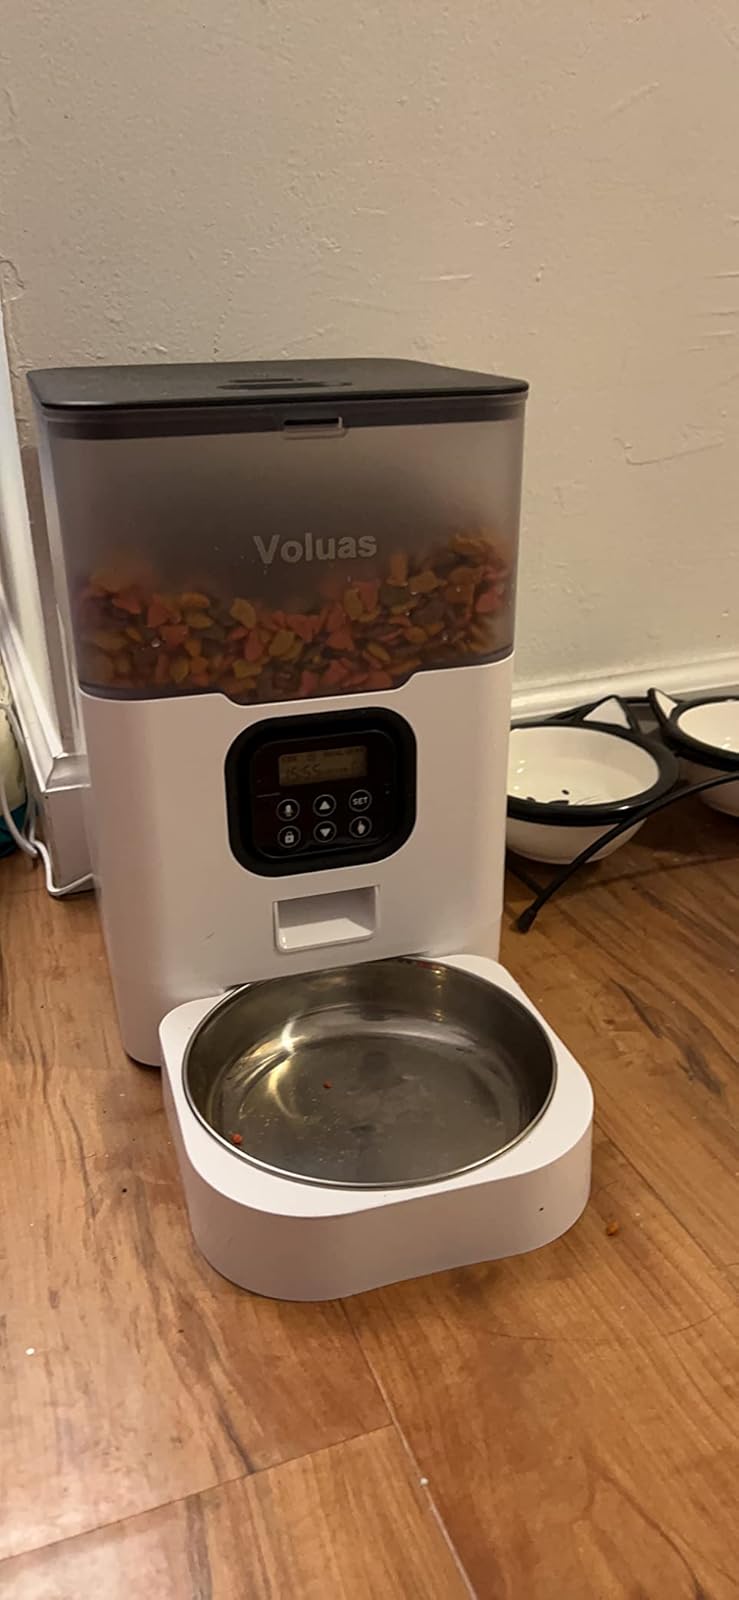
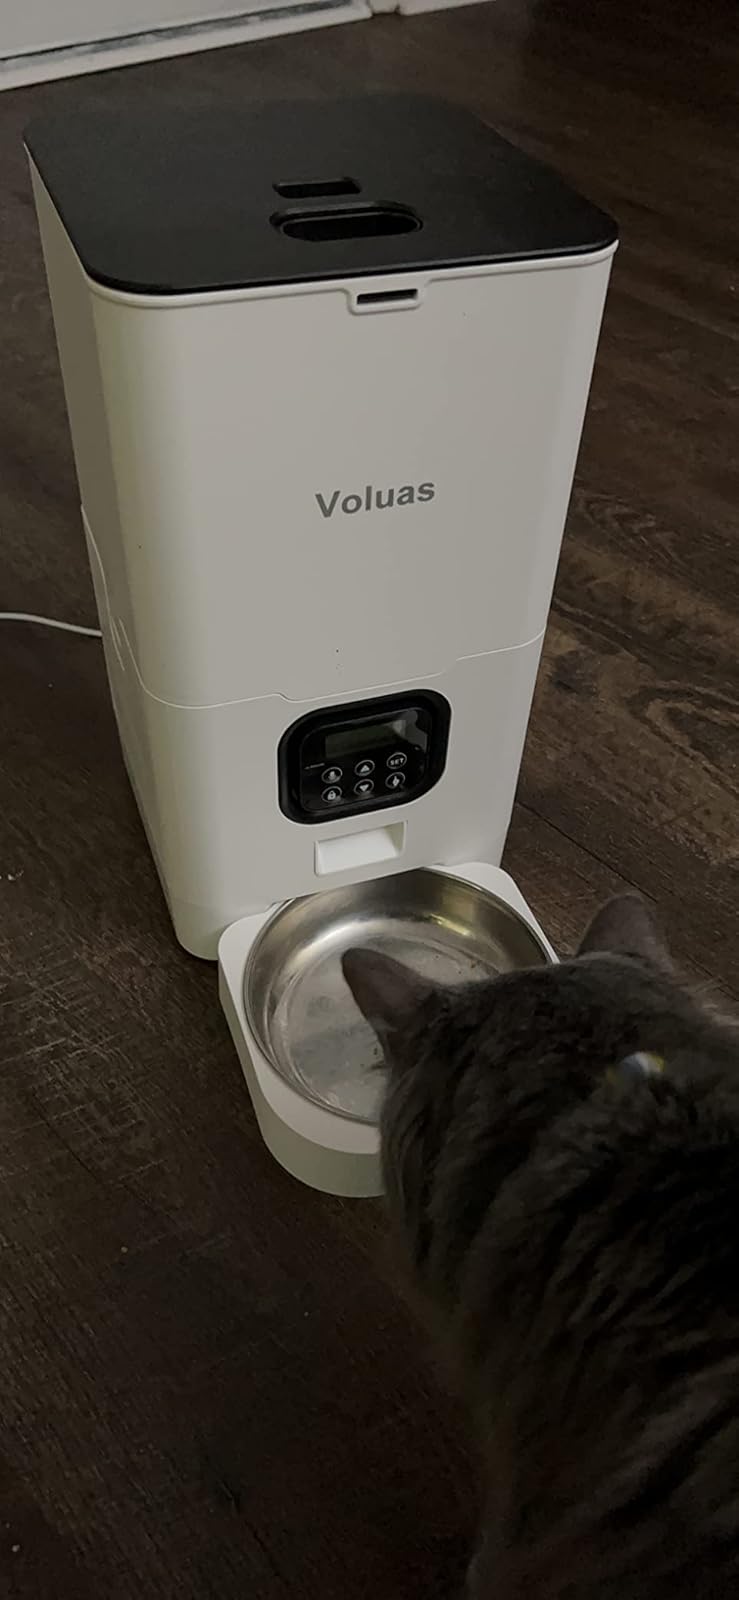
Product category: items_feeder
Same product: no